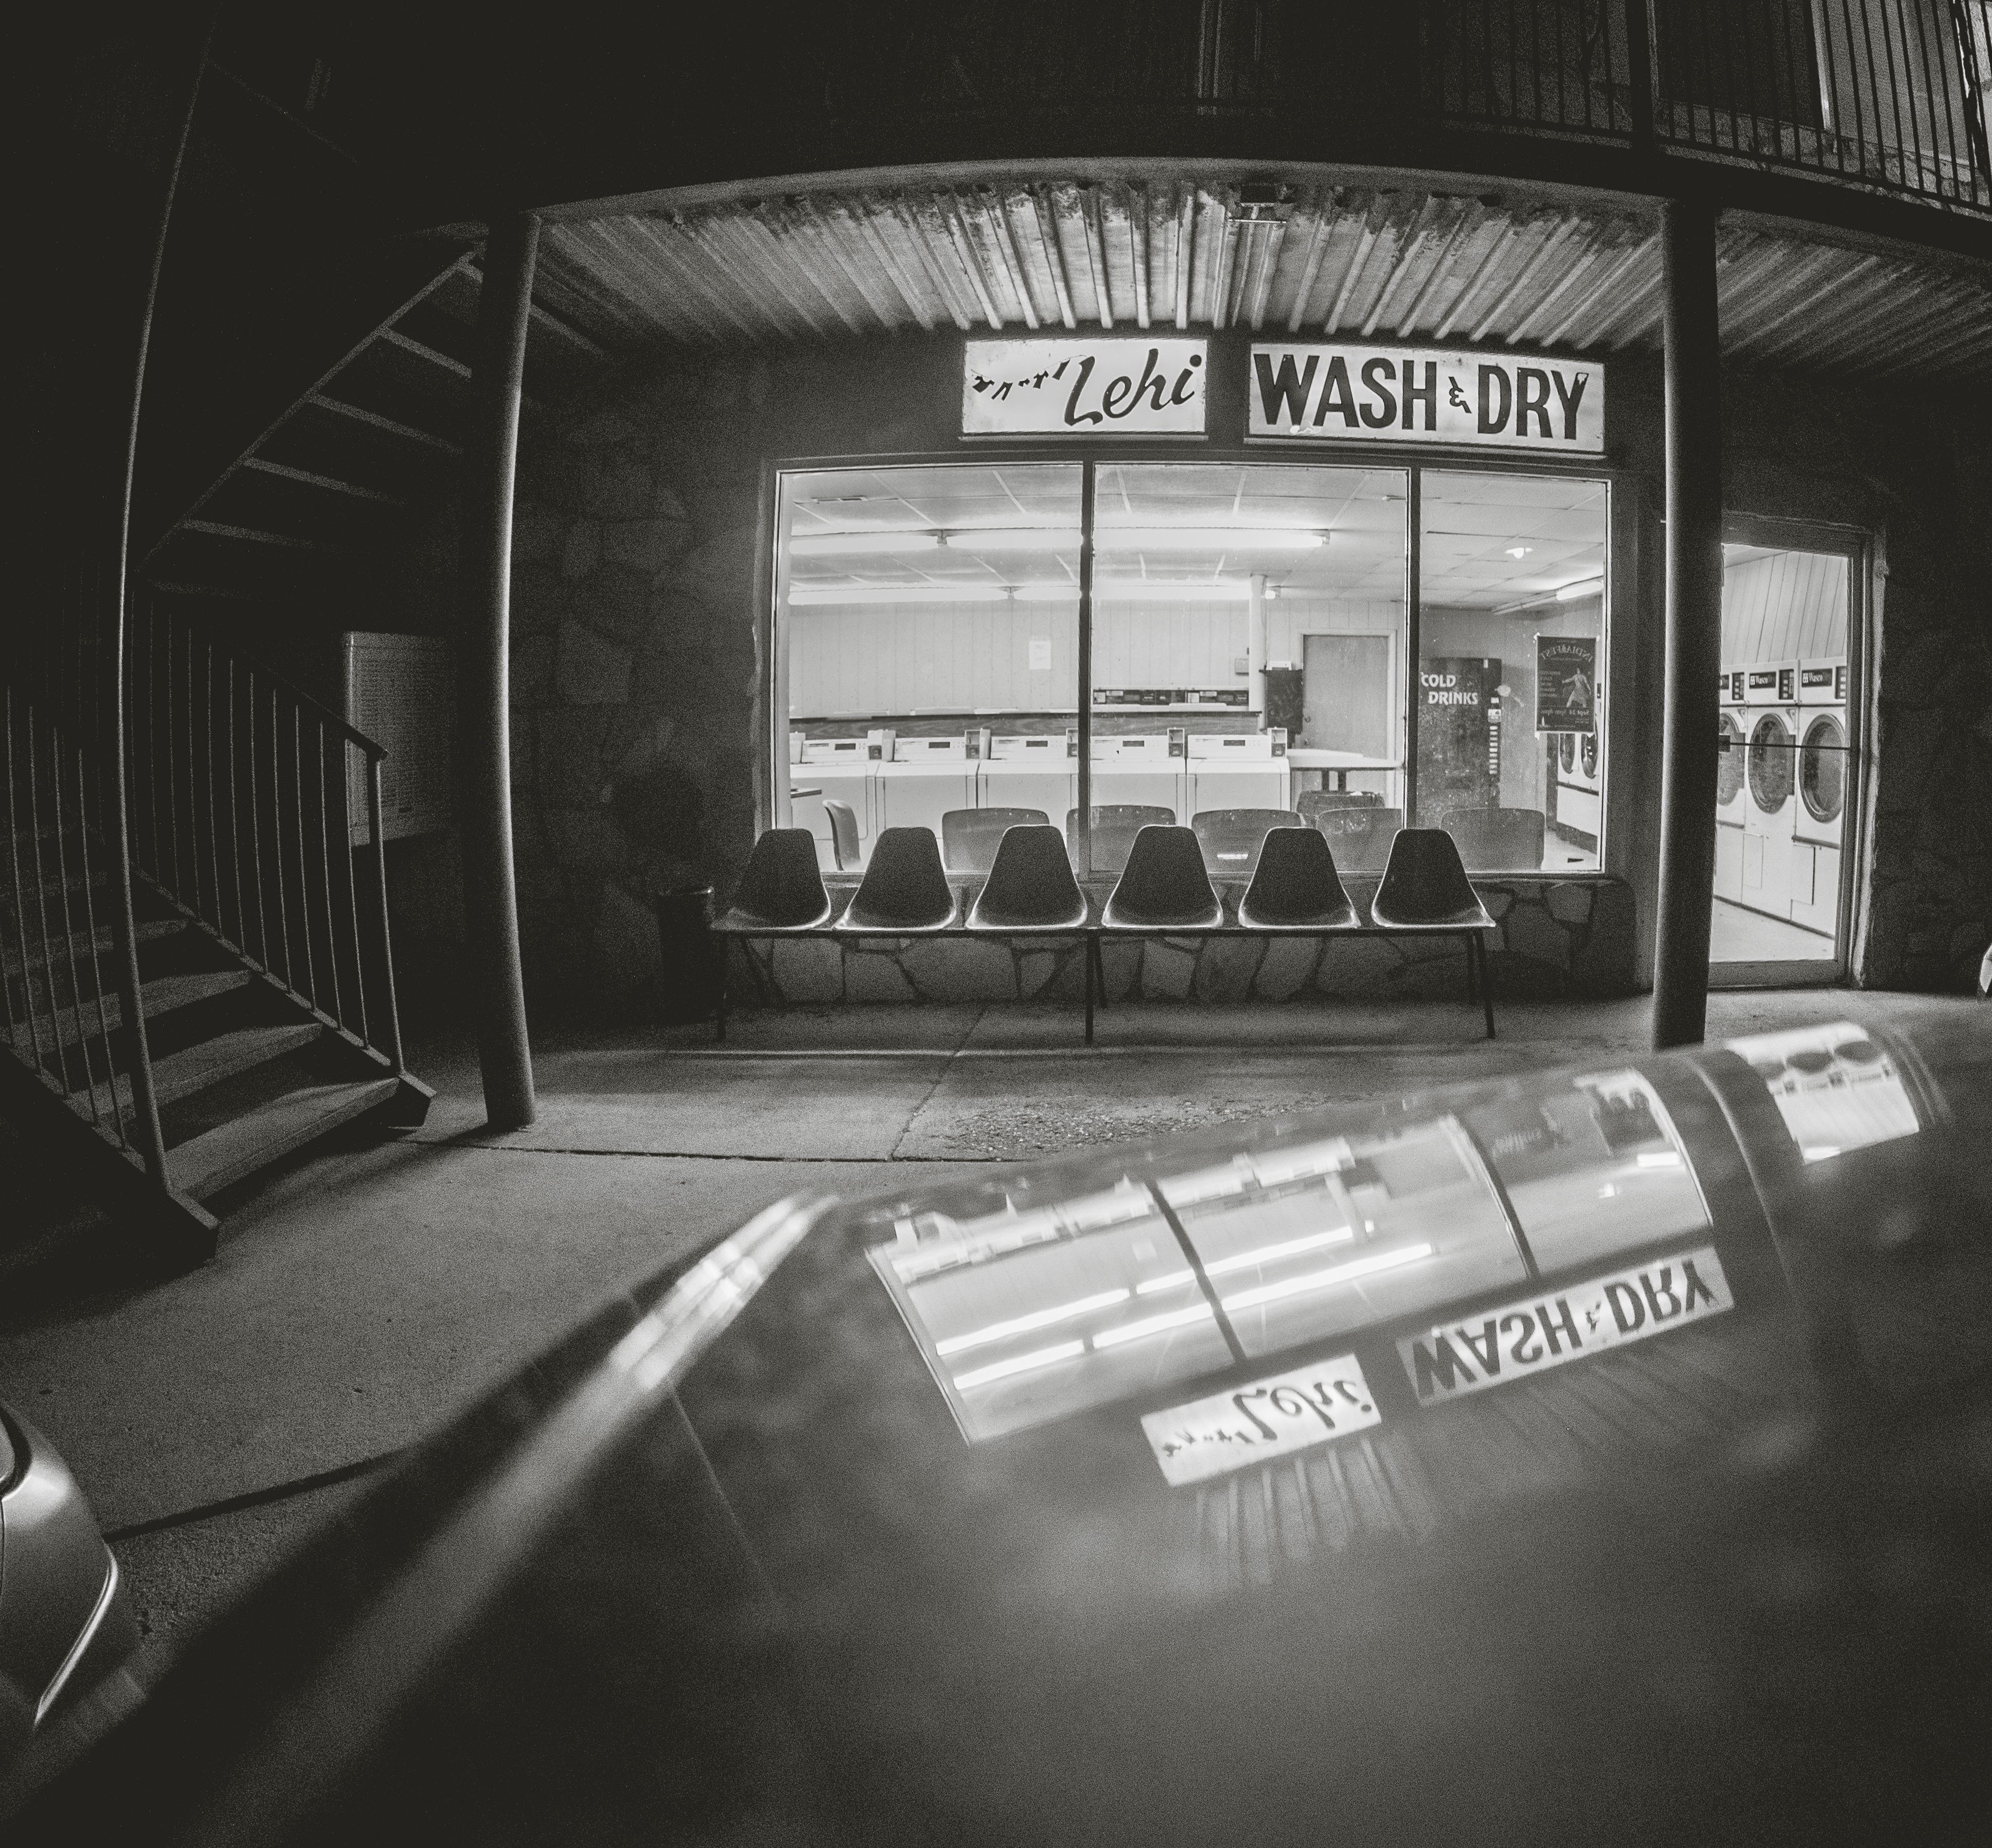
black and white, white, photography, black, monochrome, interior design, photograph, image, shape, monochrome photography